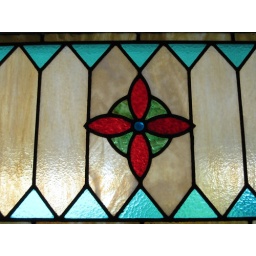
1 of 3 stained glass windows in the house